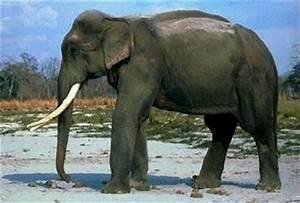
elephant